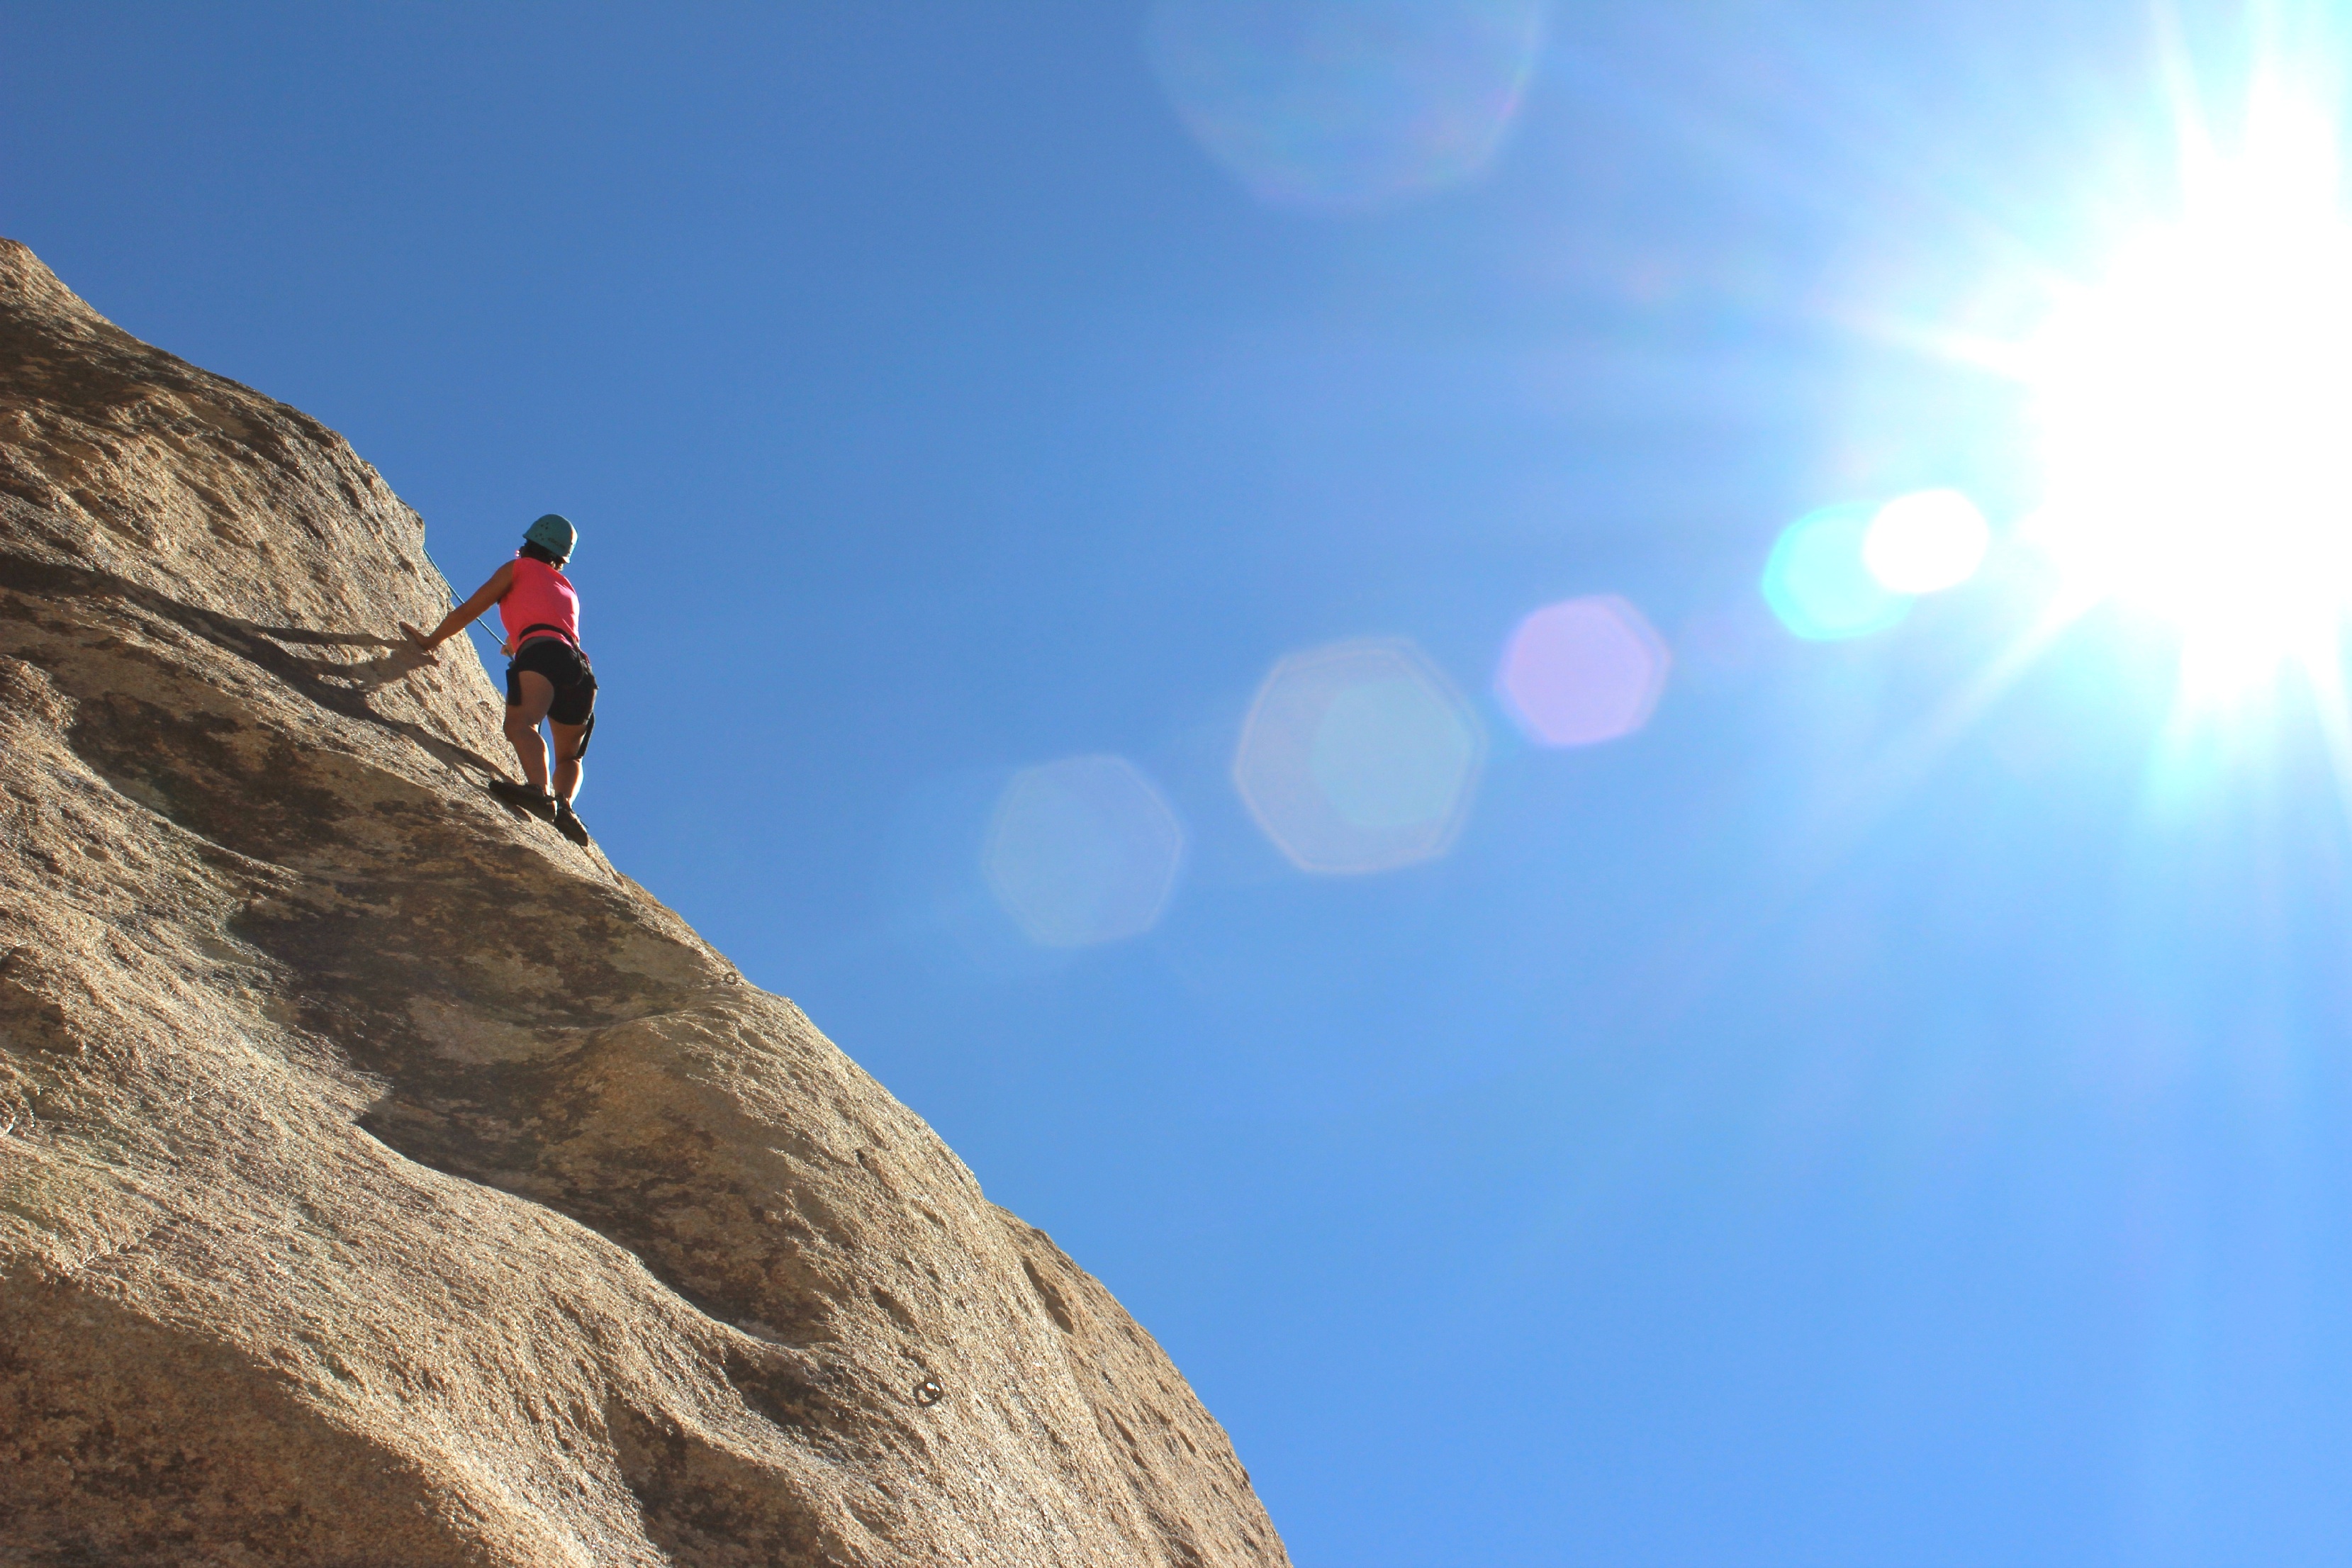
rock, mountain, sky, adventure, recreation, cliff, climbing, rock climbing, climber, extreme sport, mountaineering, sports, helmet, outdoor recreation